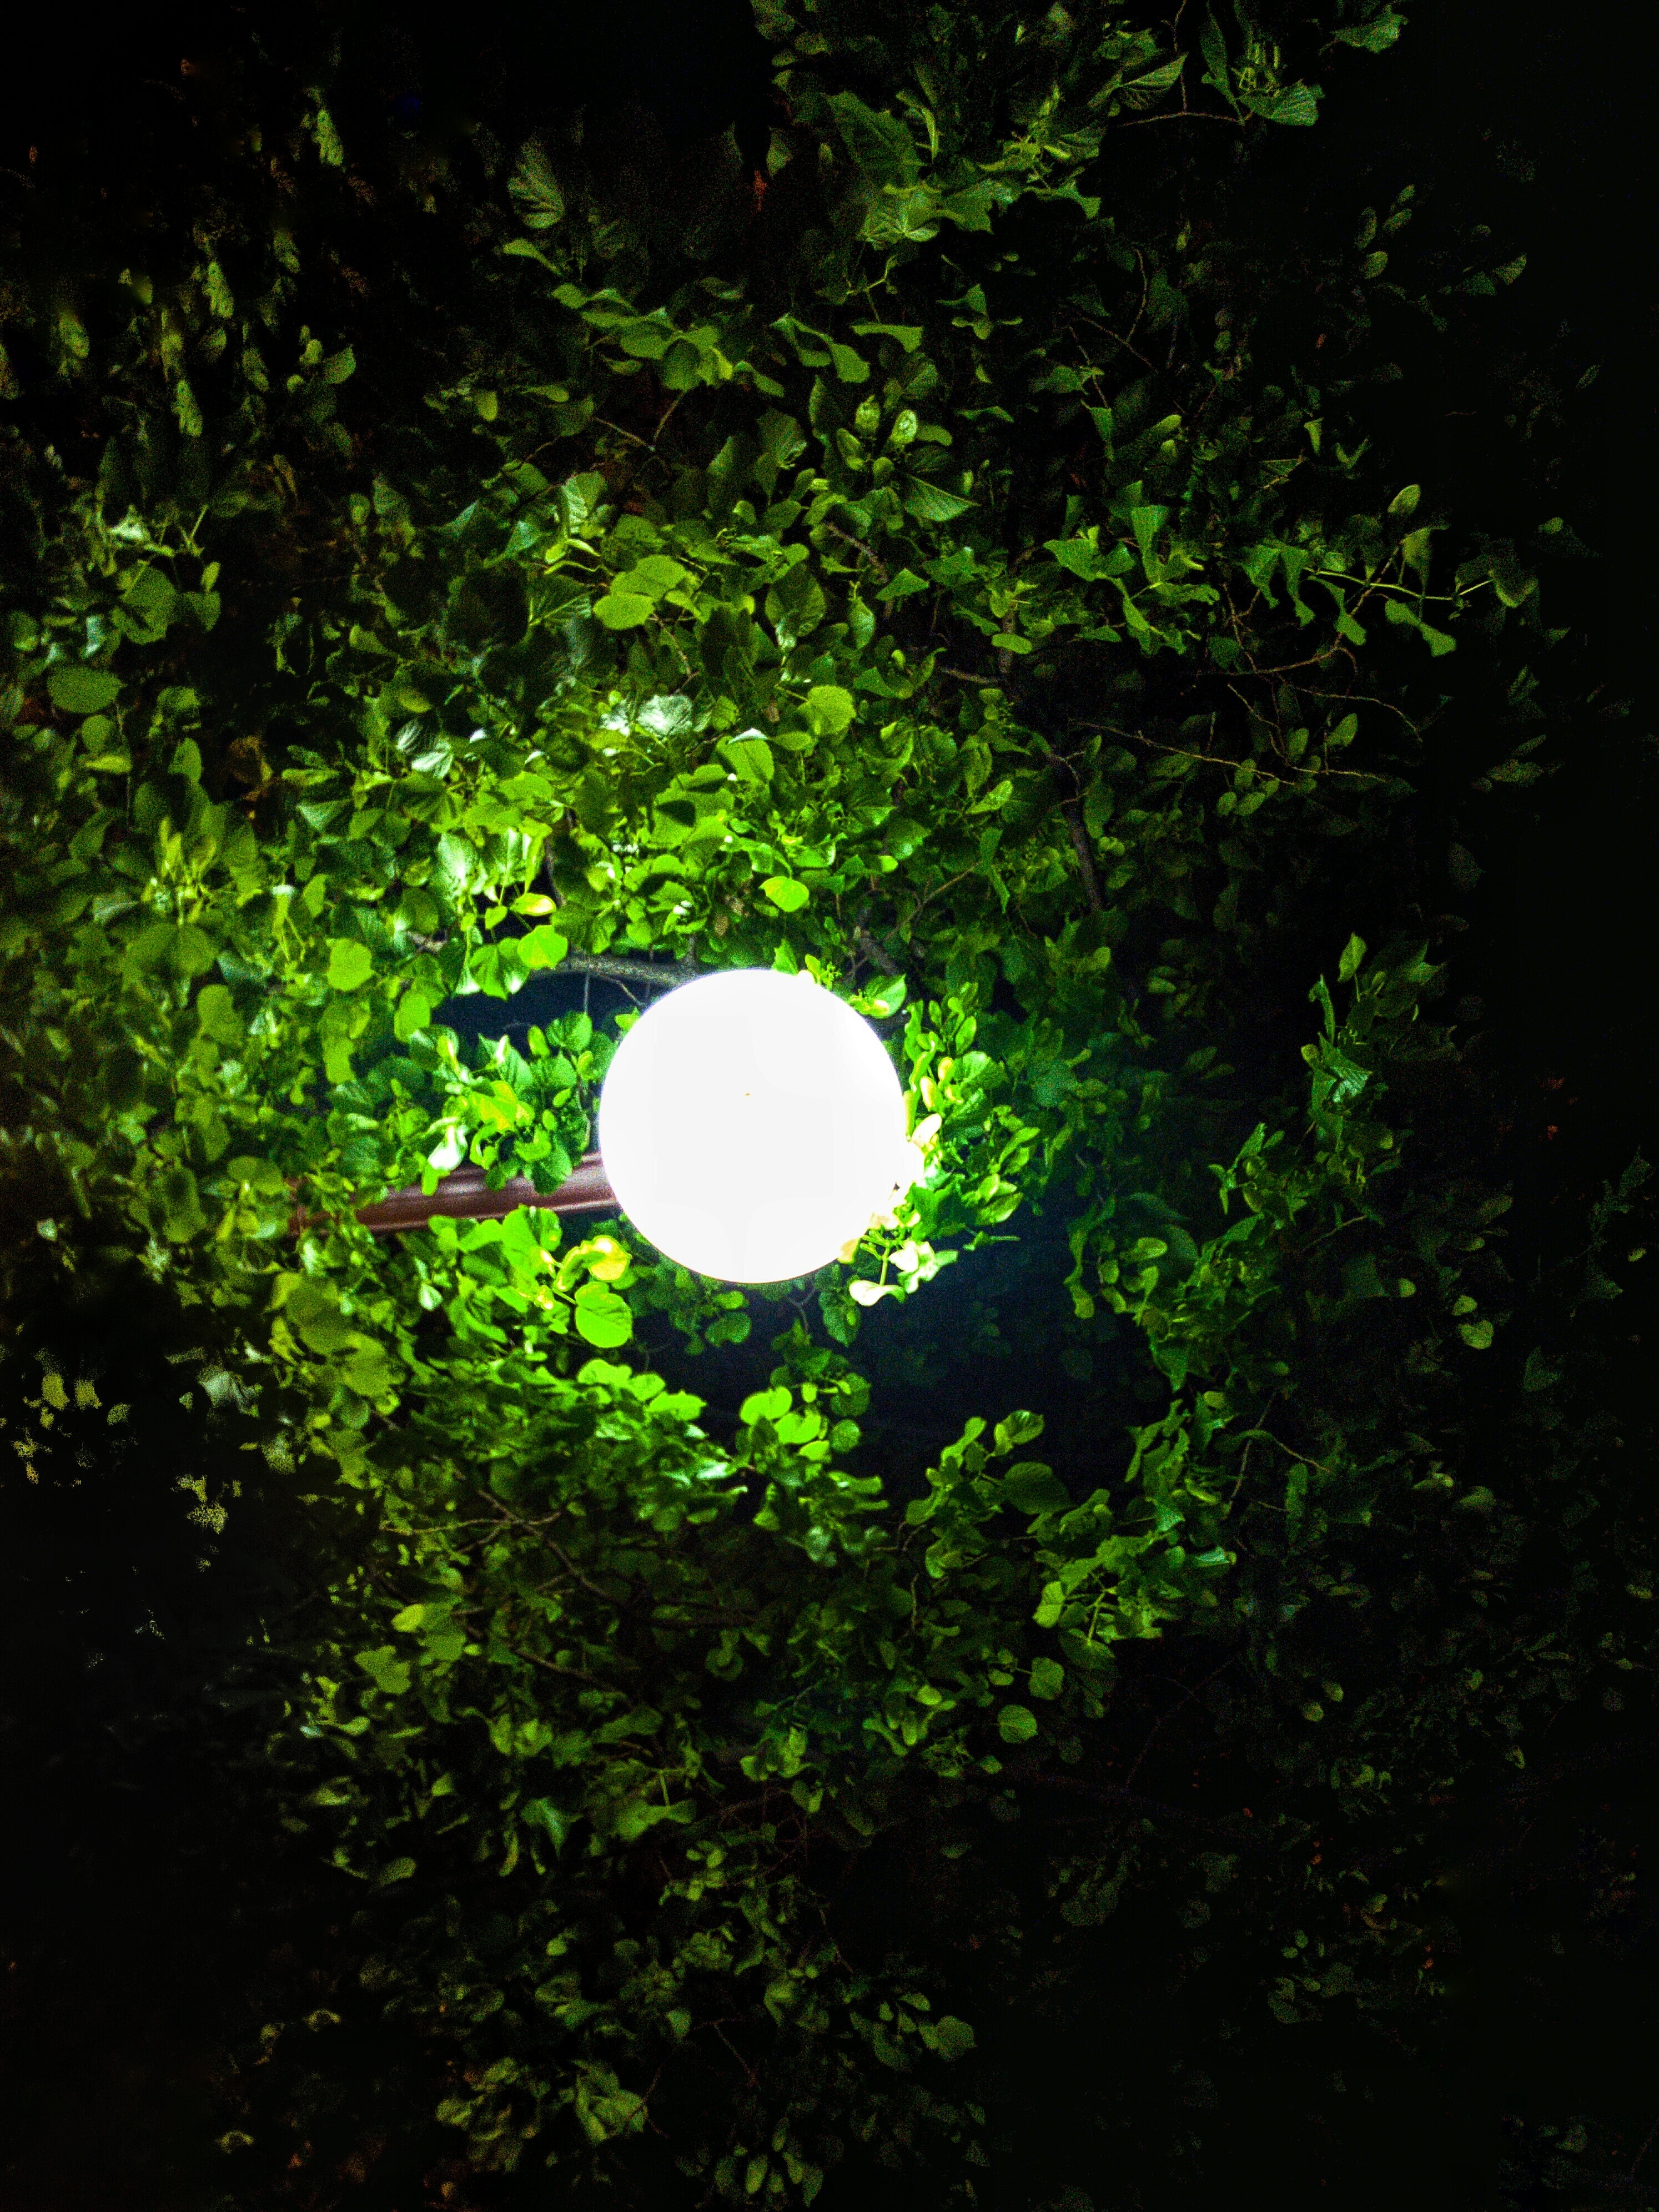
tree, forest, light, street, night, sunlight, leaf, green, reflection, jungle, darkness, moonlight, circle, trees, lights, screenshot, wooden background, computer wallpaper